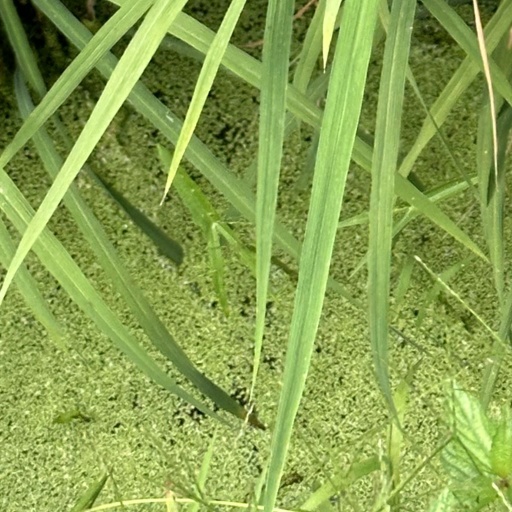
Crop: rice